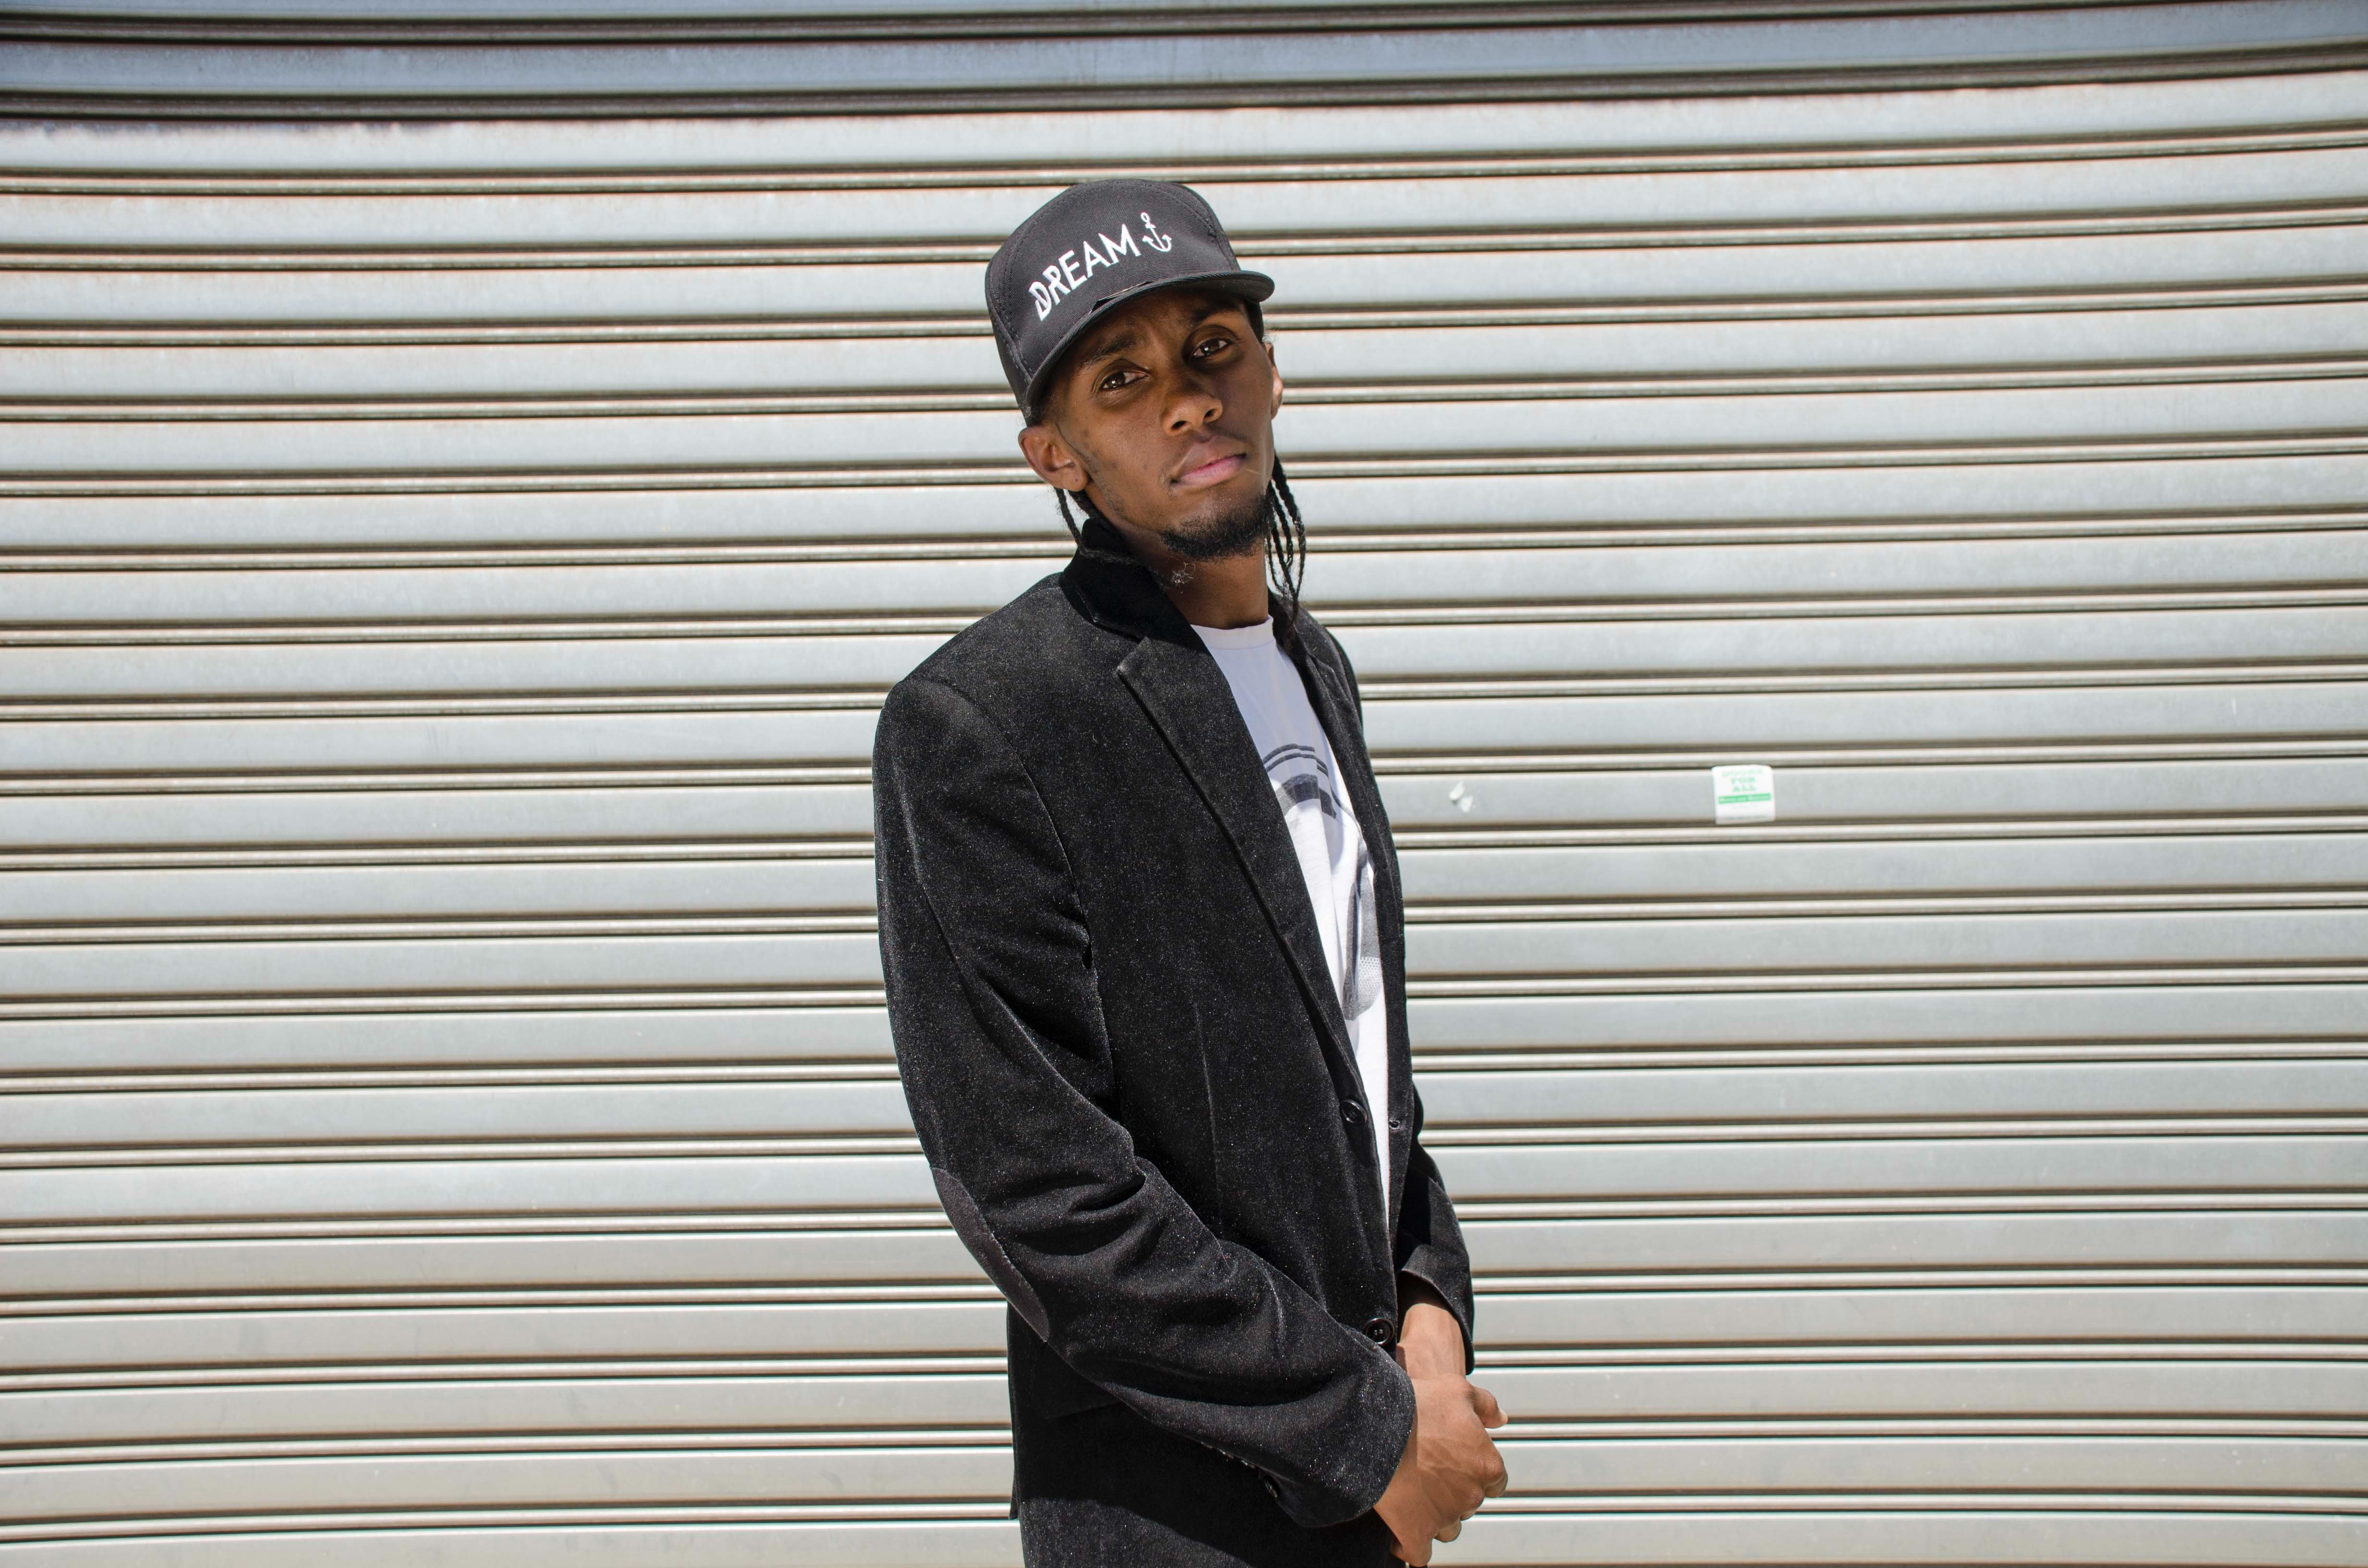
headgear, outerwear, cap, suit, jacket, beanie